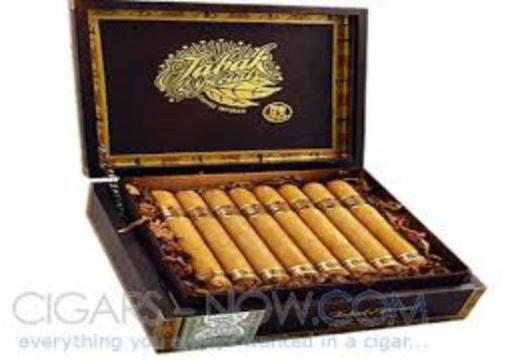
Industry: Necessities